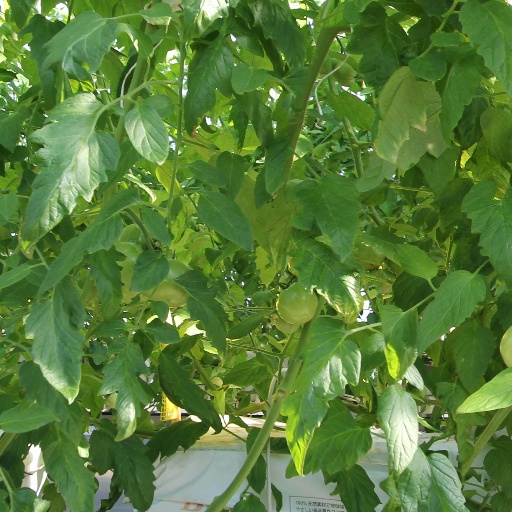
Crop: tomato